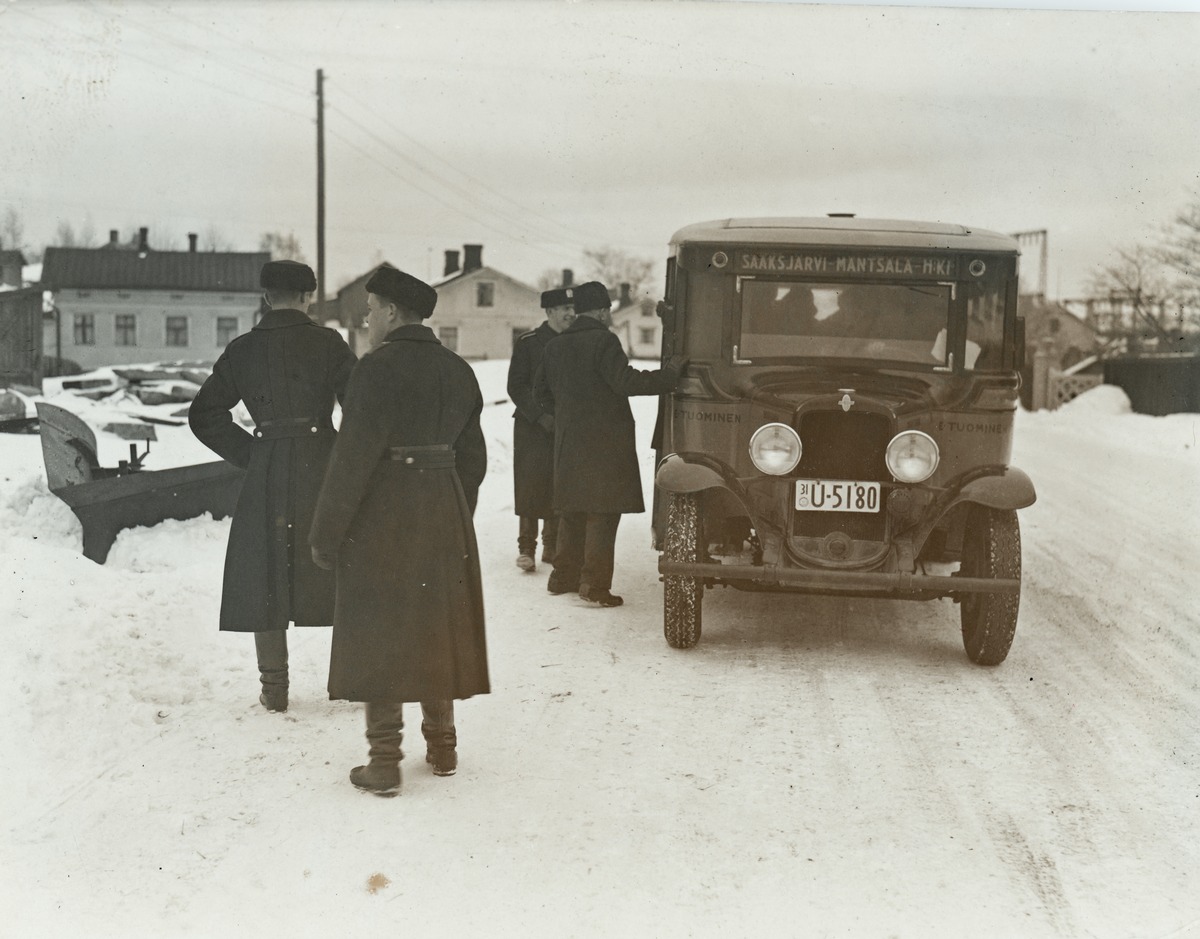
Mäntsälän kapina
Mäntsälä riot
sisällön kuvaus: Sotilaat tarkastavat henkilö- ja linja-autoja kapinallisten varalta Vantaalla. content description: Soldiers are checking all cars and busses for rebels in Vantaa.
Vuosi: 1932
Paikka: Suomi, Suomi, Vantaa
Aiheet: historia; kapinat; sotilaat; Mäntsälän kapina; autot; history; insurgencies; soldiers; Mäntsälä rebellion; cars; uppror; soldater; Mäntsäläupproret; bilar